Arm

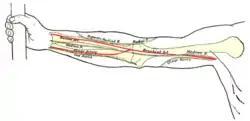
Main arteries of the arm.

The main artery in the arm is the brachial artery. This artery is a big continuation of the axillary artery. The point at which the axillary becomes the brachial is distal to the lower border of teres major. The brachial artery gives off an unimportant branch, the deep artery of arm. This branching occurs just below the lower border of teres major.